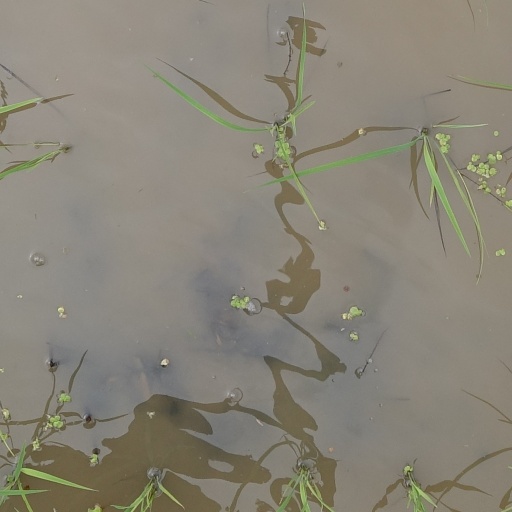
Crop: rice